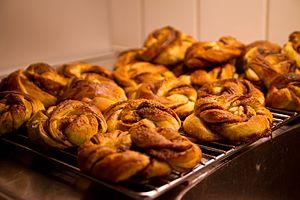
Kanelbullar sortis du four en Suède.